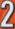
Number: 2